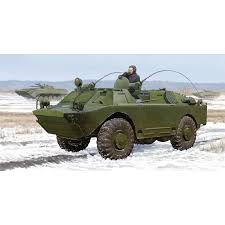
Label: BRDM